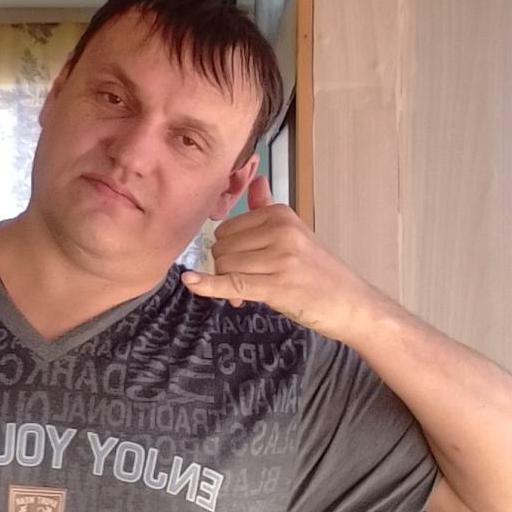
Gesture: call